John Fogerty

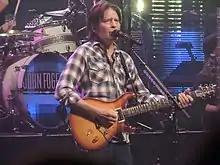
Fogerty at the Beacon Theatre, November 11, 2013

Fogerty began recording "Wrote a Song for Everyone" in 2011, which was released on Vanguard Records on May 28, 2013, his 68th birthday. The album is a collection of classics and tracks from his canon of hits performed with other artists. The album includes two new Fogerty-penned songs. On November 17, 2011, Fogerty performed on the "Late Show with David Letterman". On November 17 and 18, Fogerty performed two CCR albums, "Cosmo's Factory" and "Green River", respectively, in their entirety at the Beacon Theatre in New York City (he also played "Cosmo's Factory" in Atlantic City on November 20). He was also featured on the CBS coverage of the Thanksgiving Day Parade, performing several prerecorded songs.